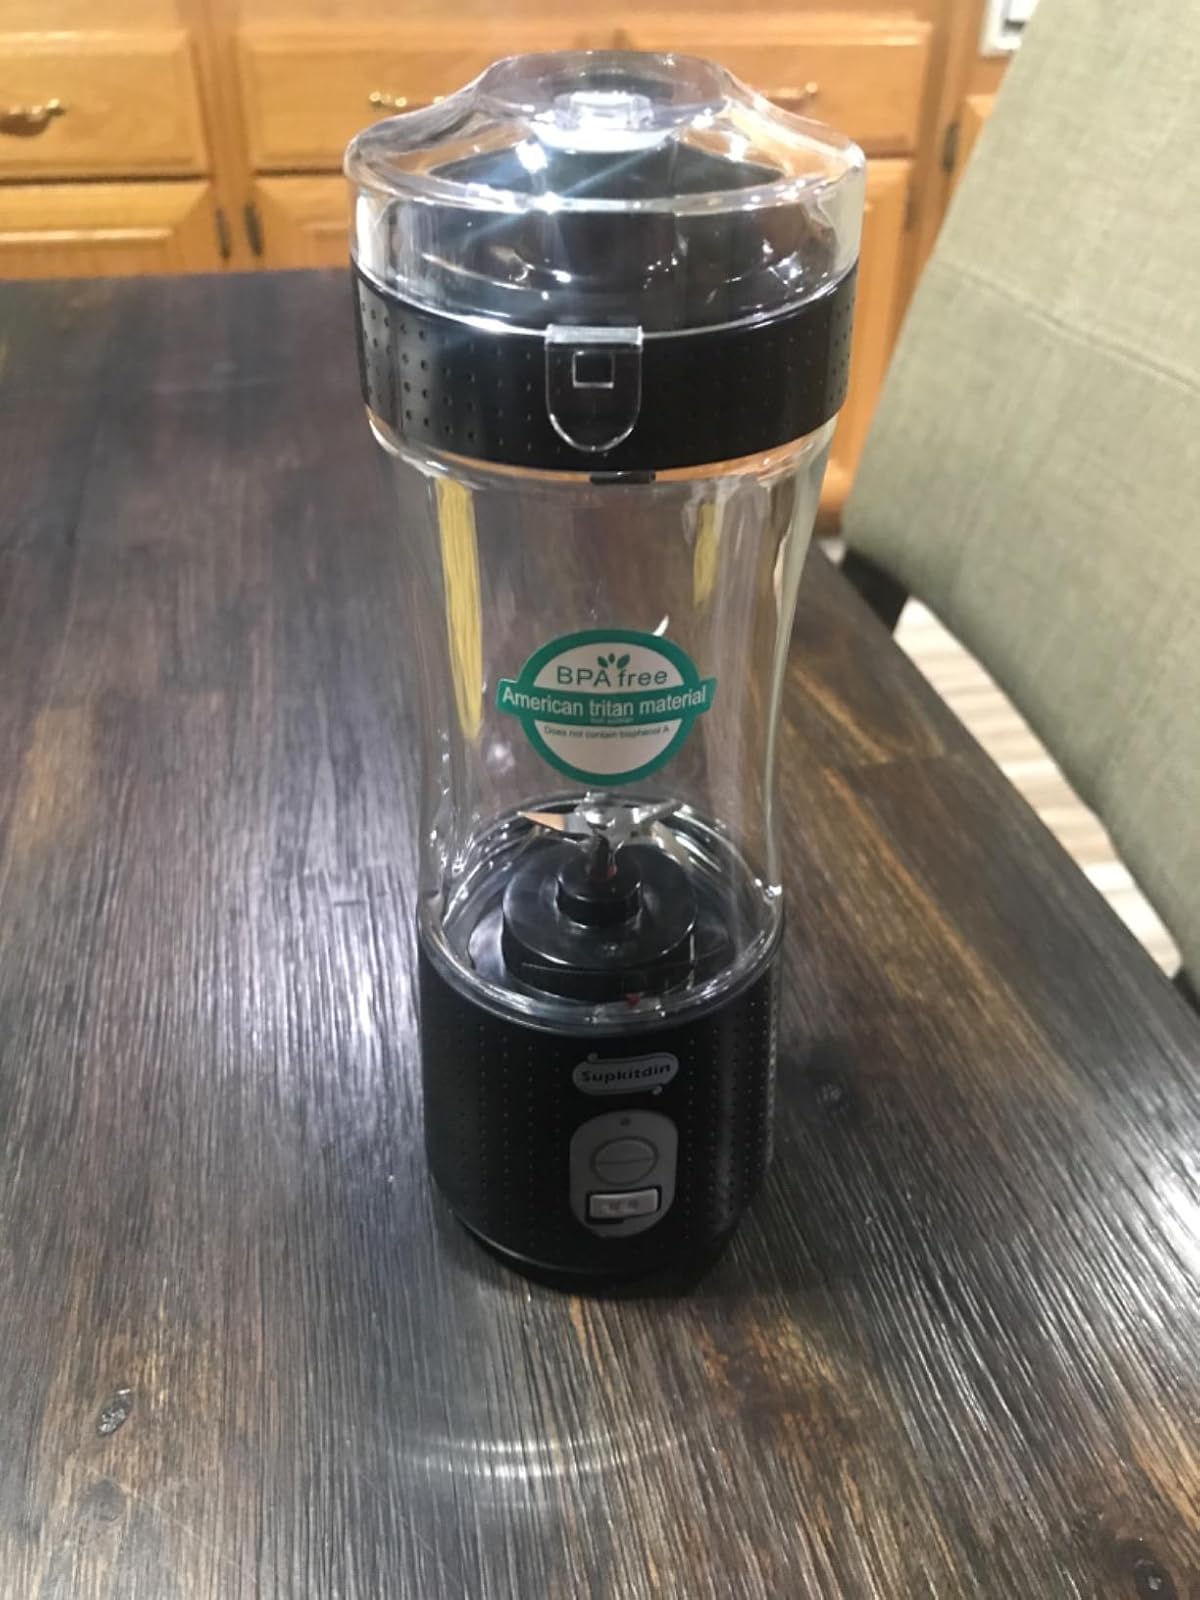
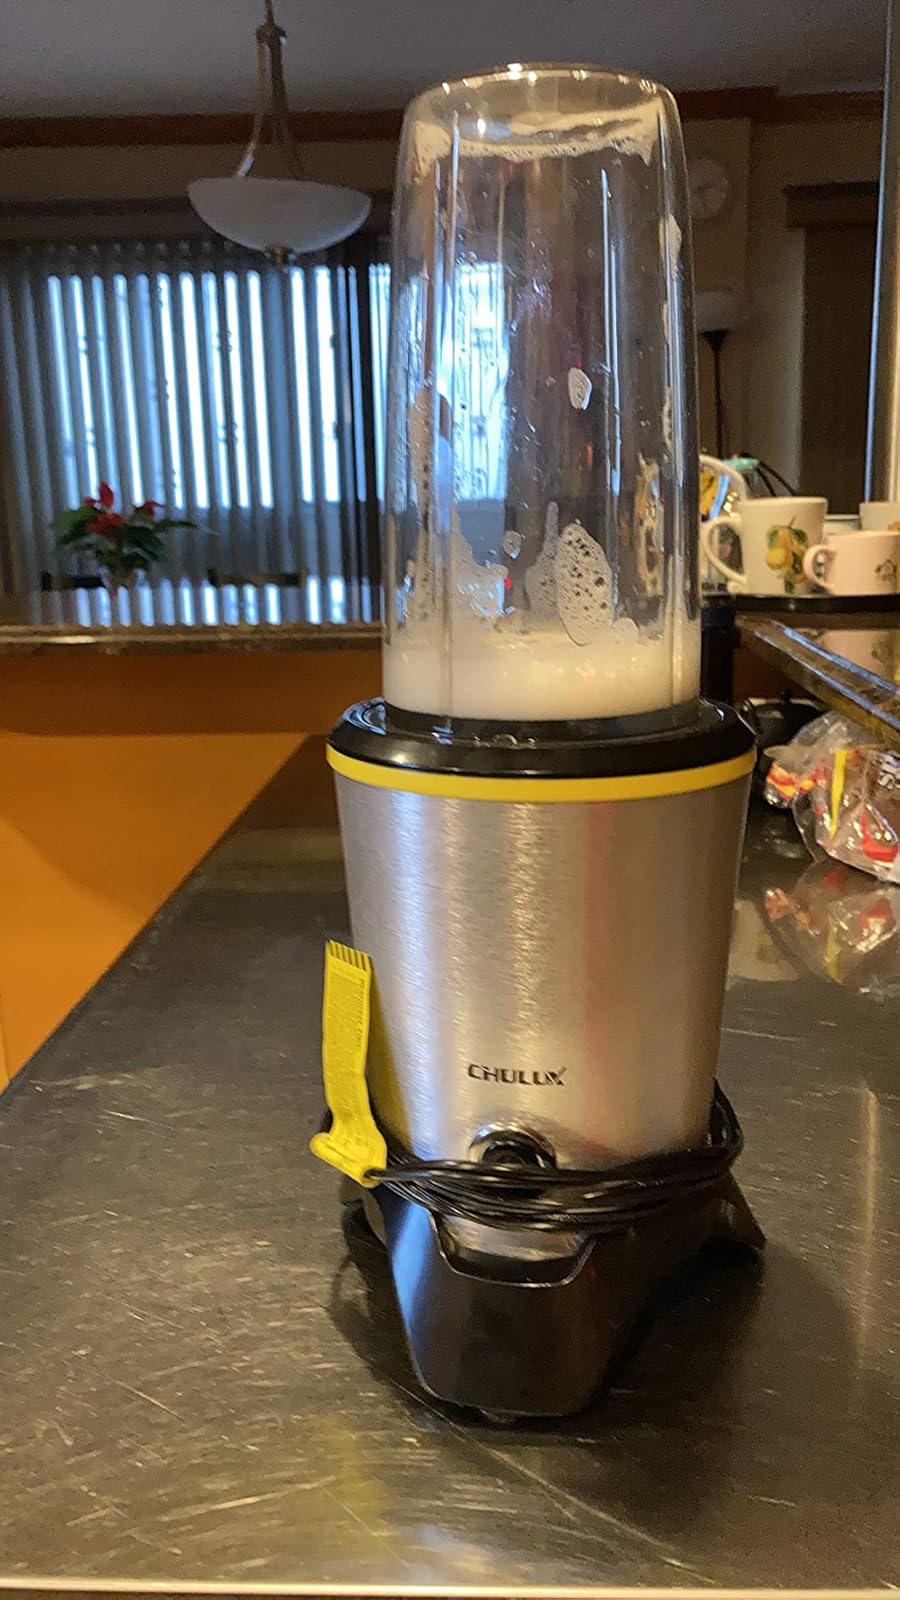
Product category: items_blender
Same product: no